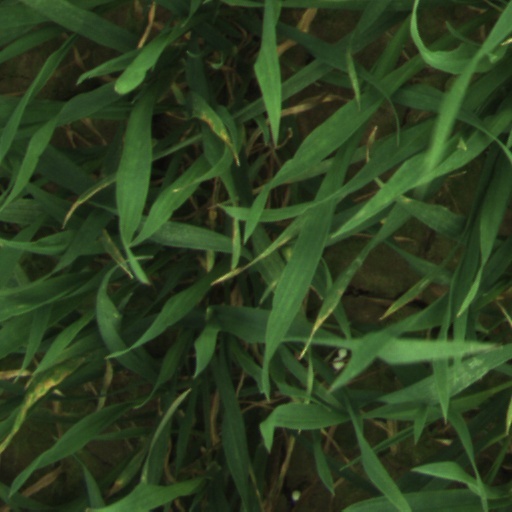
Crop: wheat